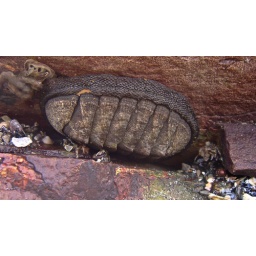
it was under the ledge of a rock at a beach where the tide comes in. it is about 3-4 inches long